Anna Louise Strong

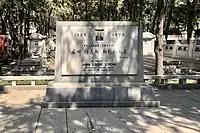
Anna Louise Strong was buried at Babaoshan Revolutionary Cemetery

By 1970 she was staying at a hospital in Beijing (then Peking), where she had been pulling out her "intravenous tubes and had refused to eat and take medication". She was reportedly visited by Premier Zhou Enlai, Guo Moruo, and other high government officials. Zhou Enlai had encouraged her to cooperate with the doctors in the hospital because "you have important things to do for us and the rest of the world". Strong died of a heart attack on March 29, 1970. Guo delivered a eulogy for her, and Mao, Zhou, Lin Biao, and other high level leadership sent wreaths to her memorial.